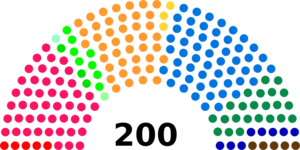
Diagramme des sièges au Conseil national suisse (1983)
Les élections fédérales suisses de 1983 se sont déroulées le 23 octobre 1983. Elles ont désigné la 42ᵉ législature depuis 1848. Elles portèrent sur le renouvellement des 200 sièges du Conseil national et des 46 sièges au Conseil des États. Les députés furent élus pour une durée de 4 ans.